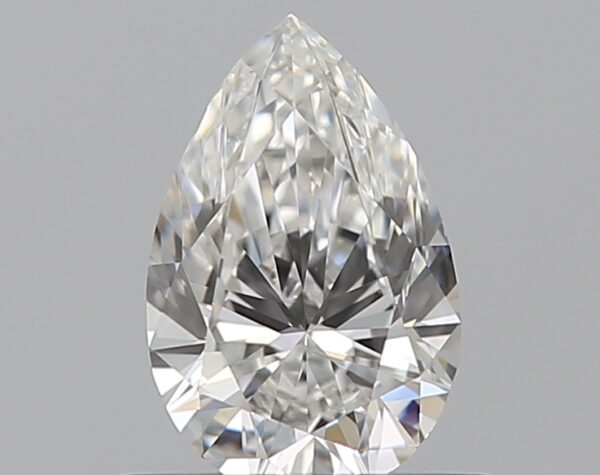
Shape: pear
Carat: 0.5
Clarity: VS1
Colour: E
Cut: EX
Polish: EX
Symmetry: VG
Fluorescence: N
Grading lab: GIA
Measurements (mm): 6.78 x 4.39 x 2.73